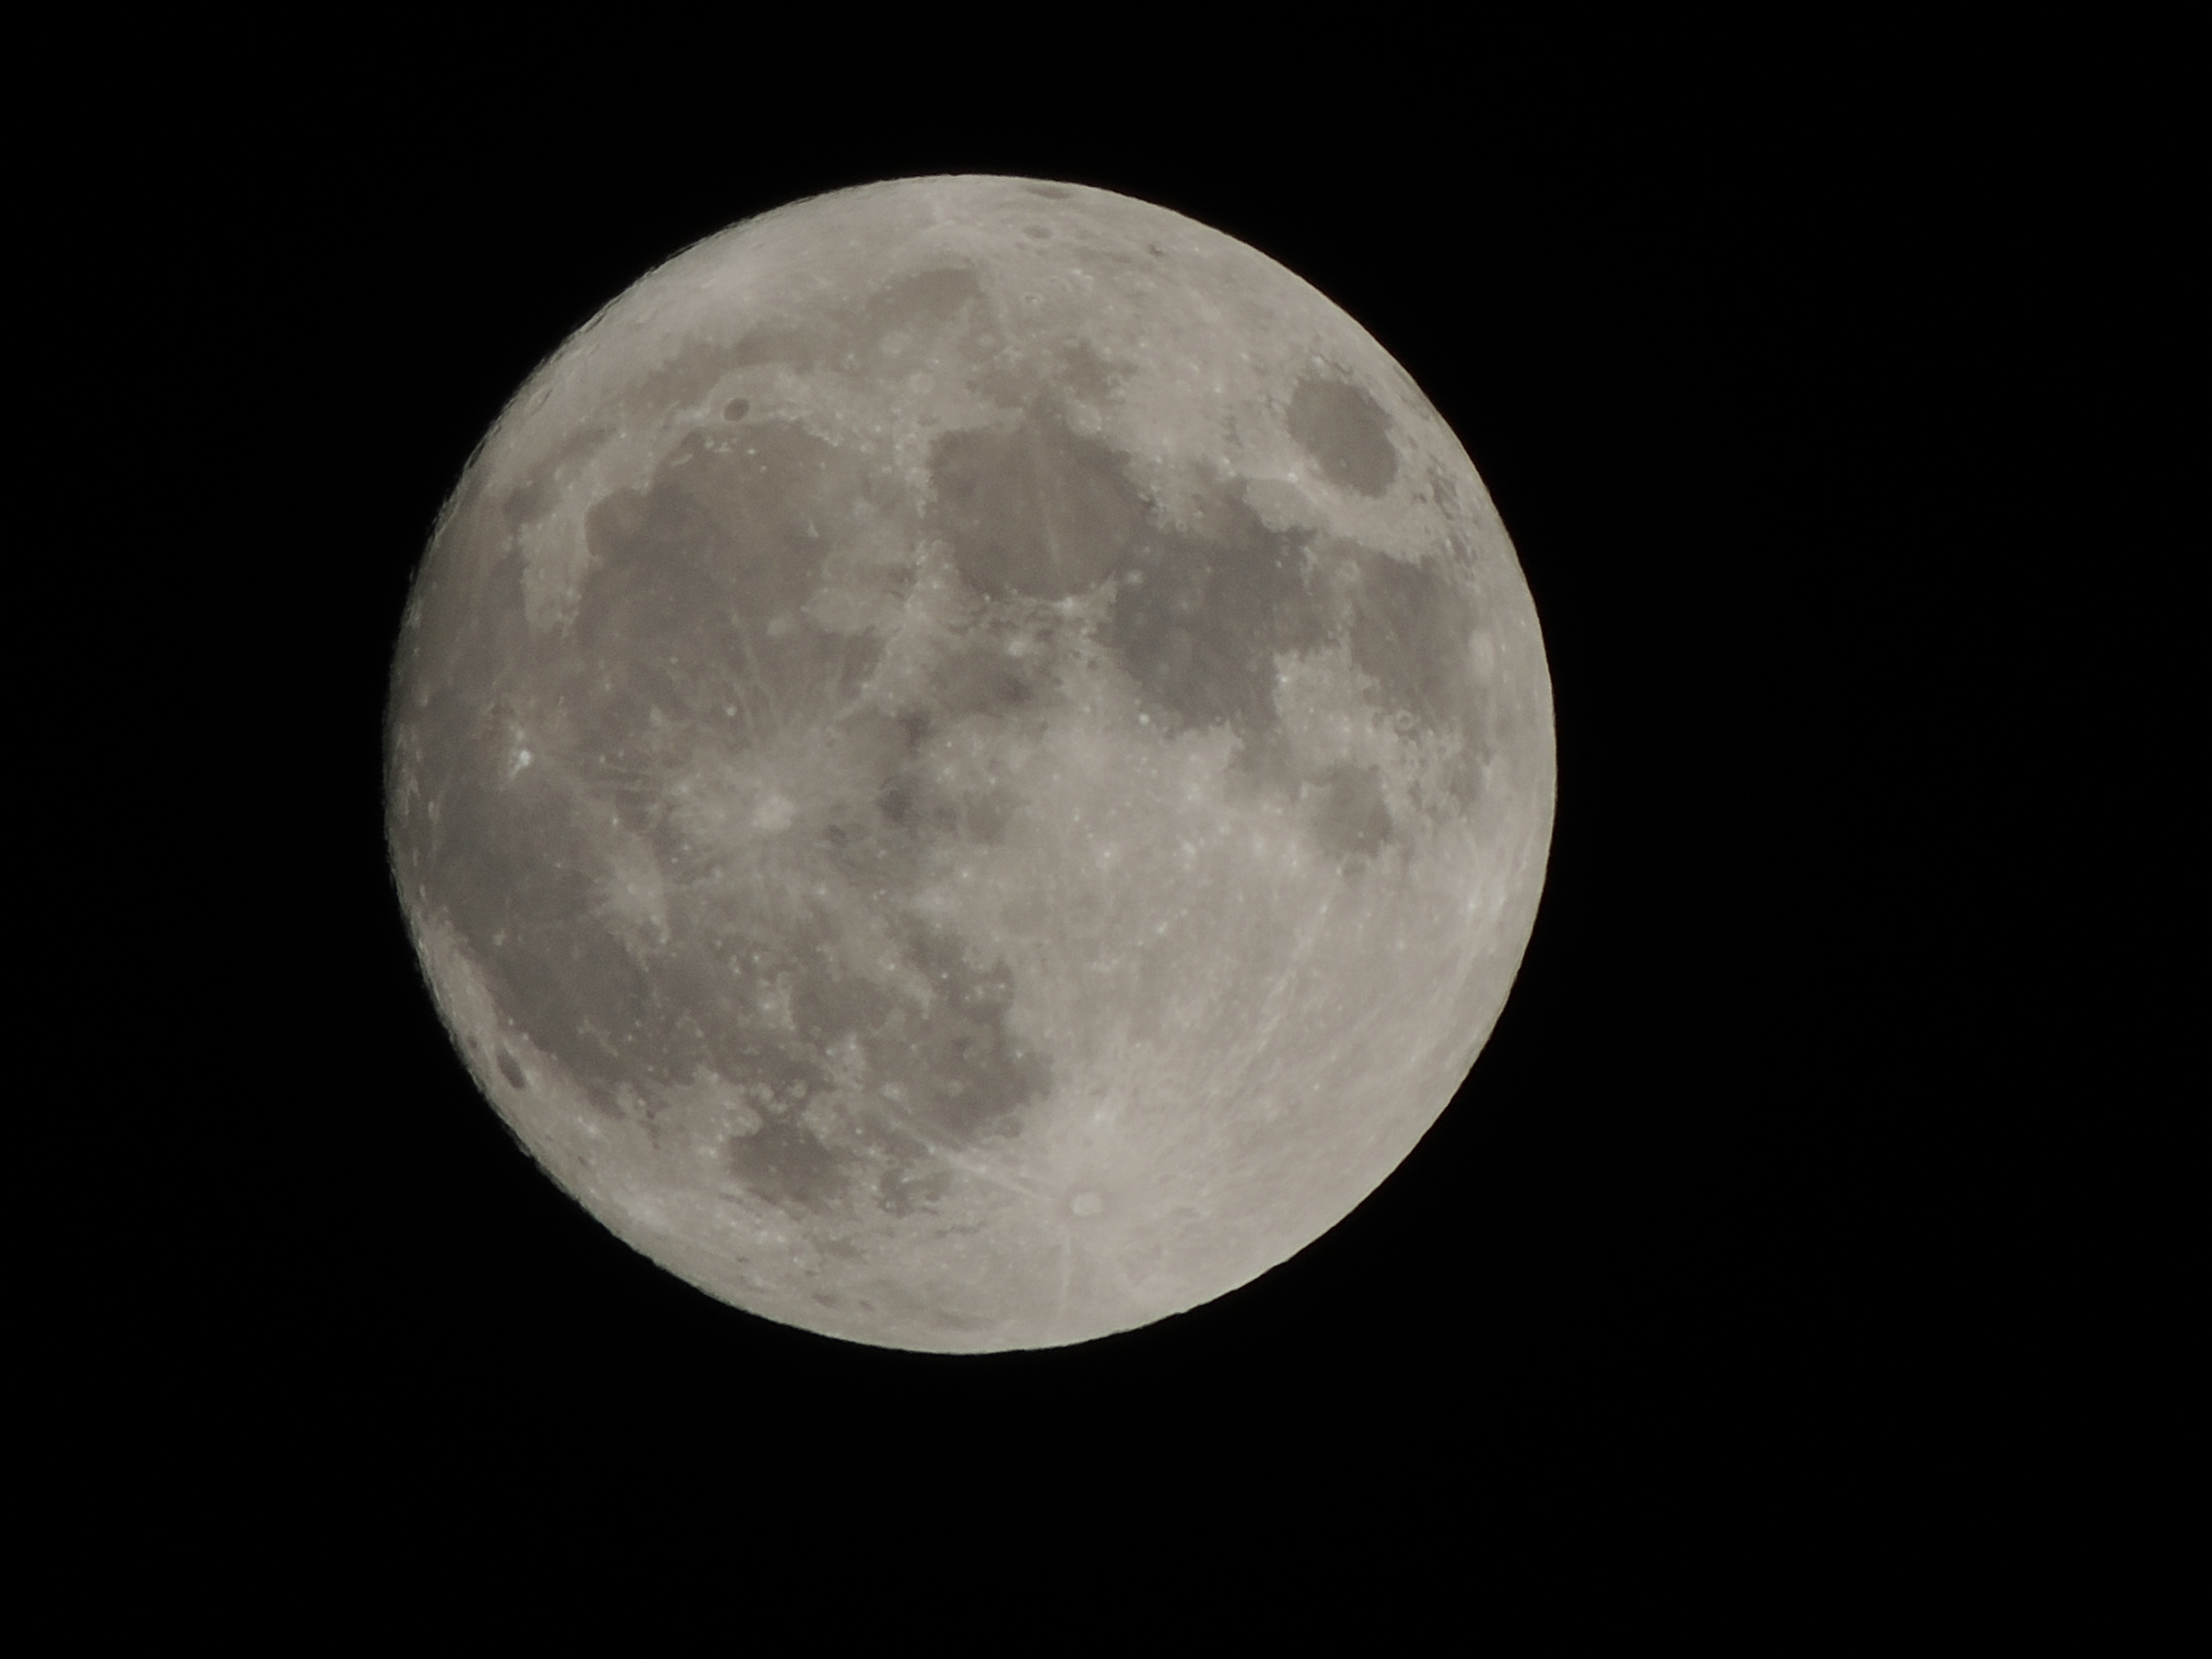
black and white, atmosphere, moon, full moon, circle, astronomy, astronomical object, celestial event